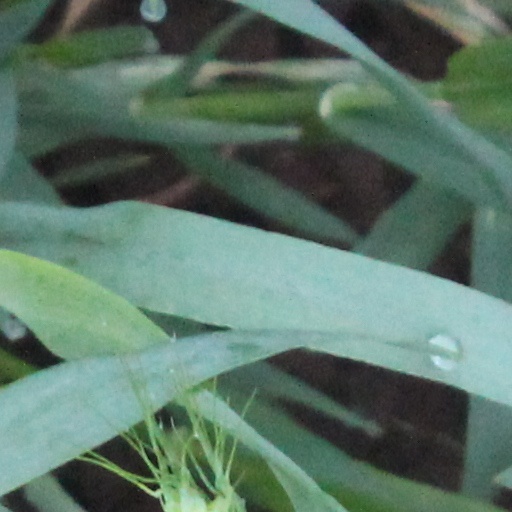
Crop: wheat